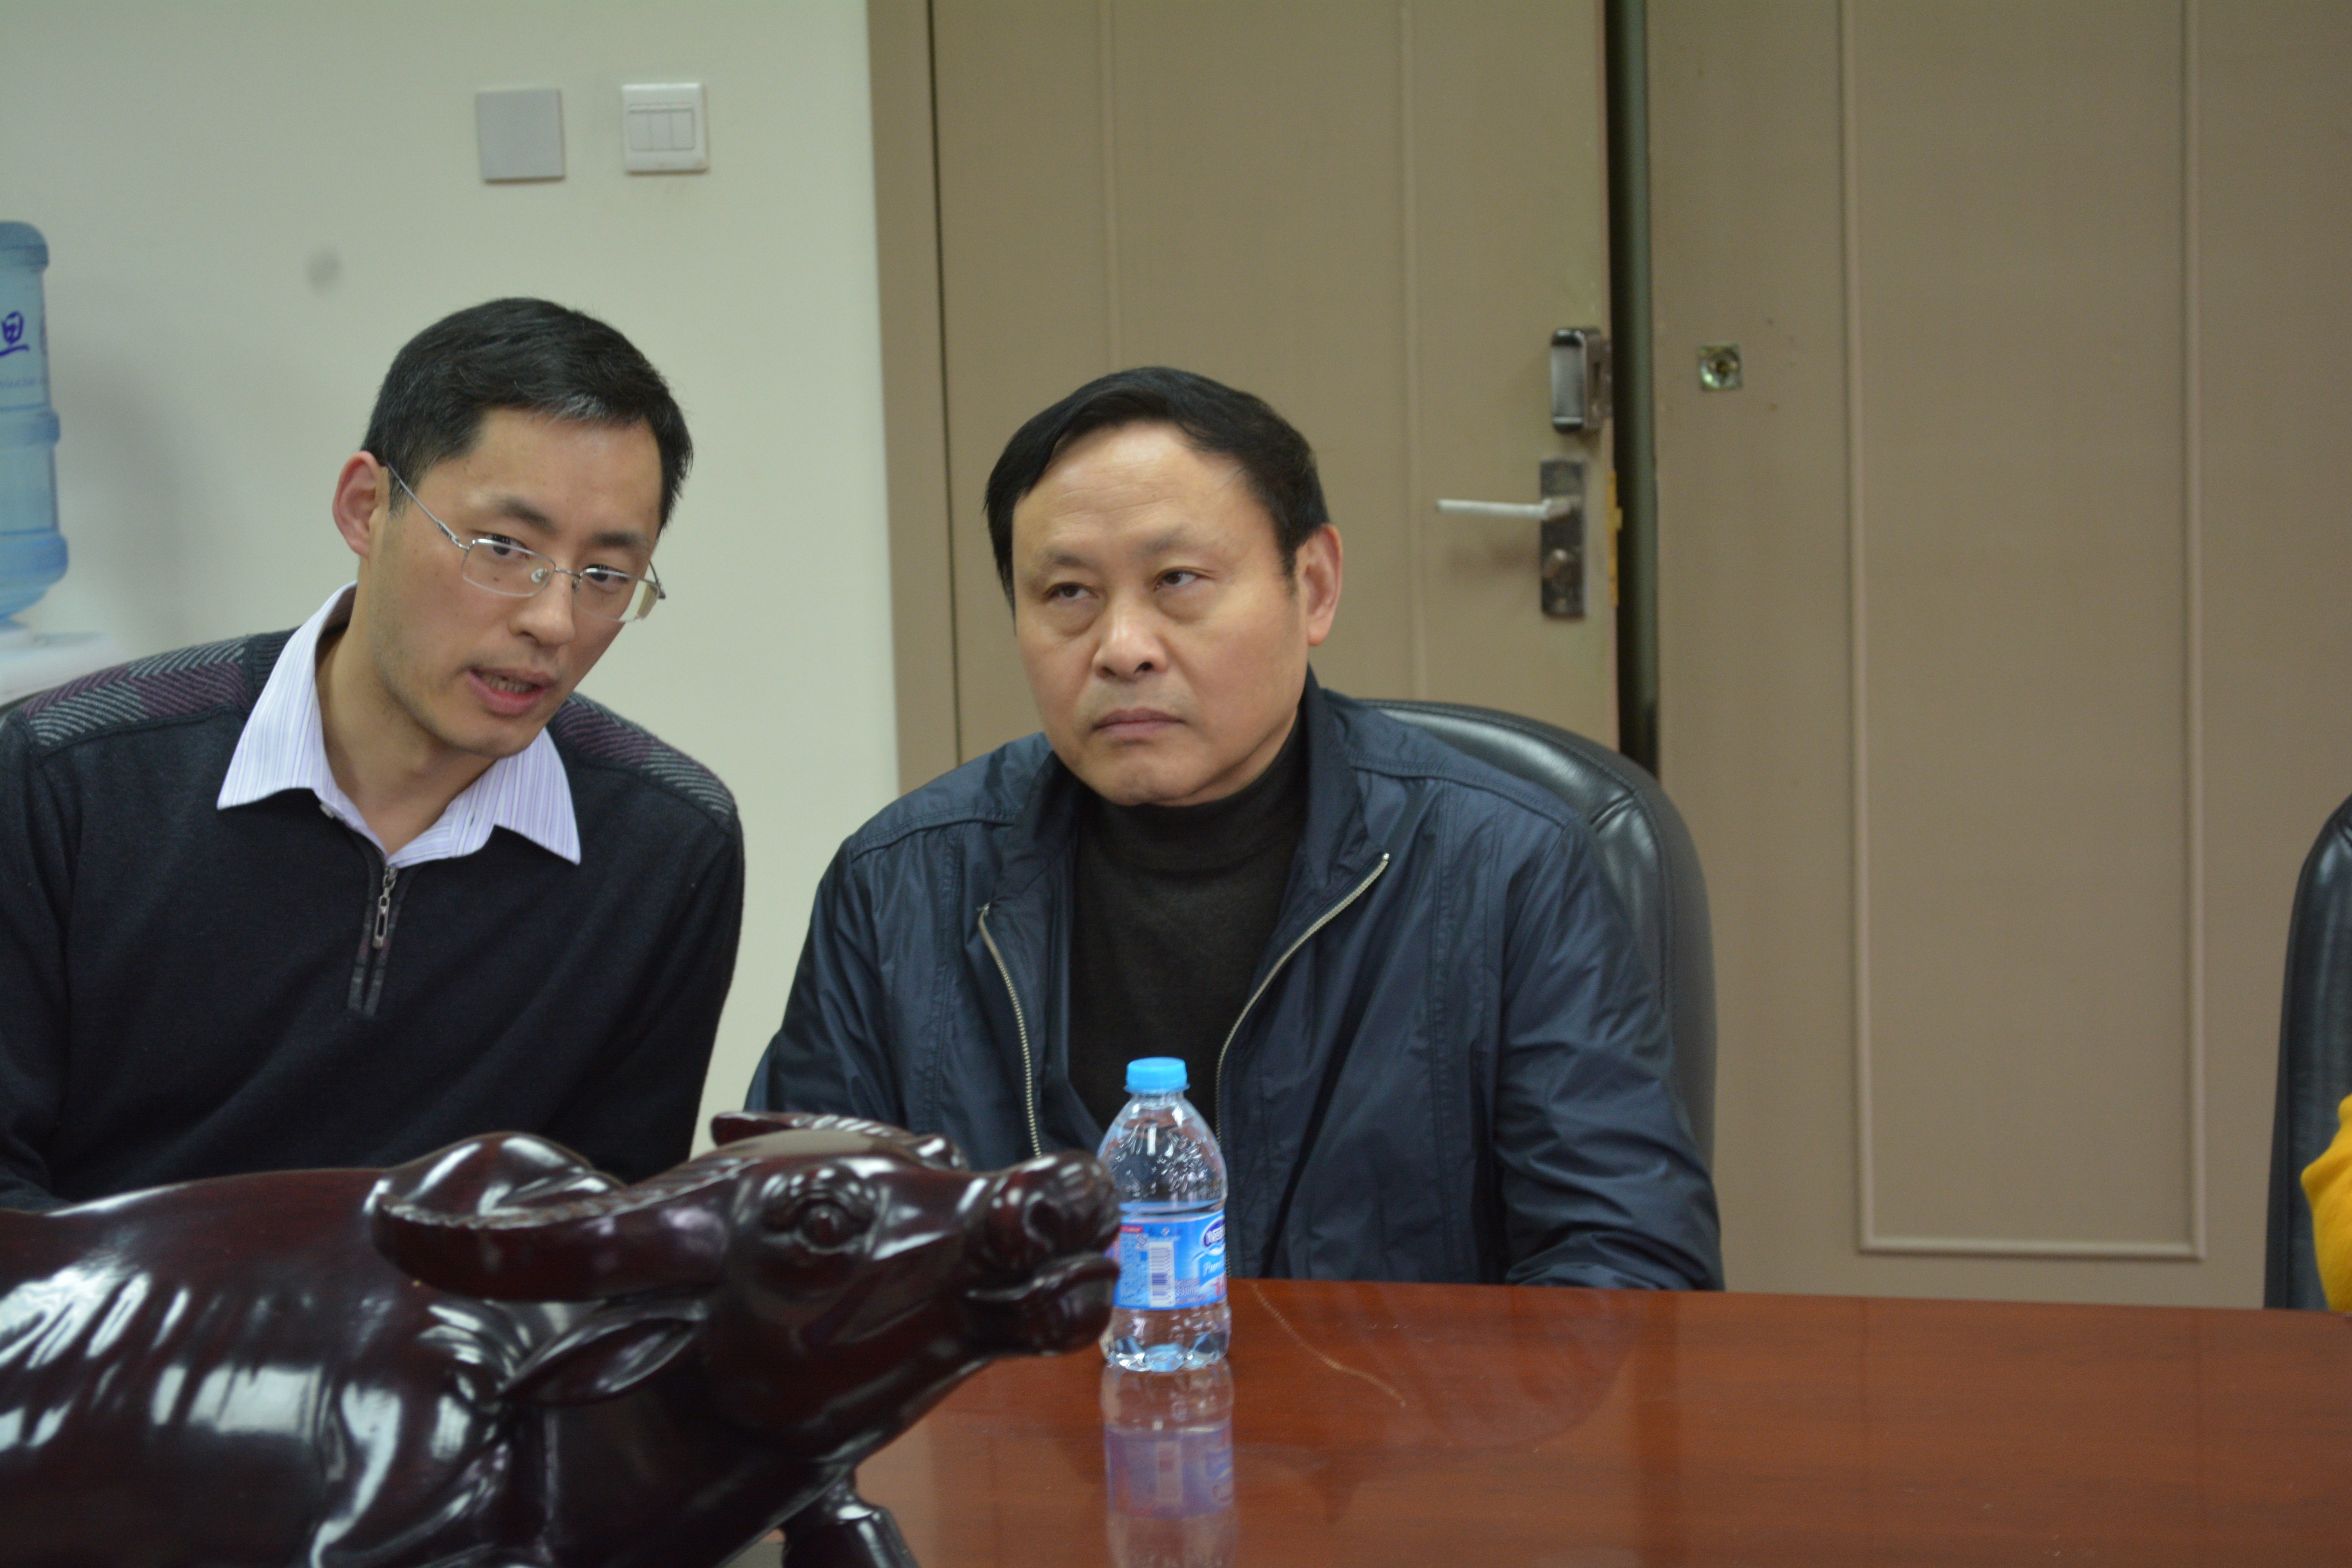
speech